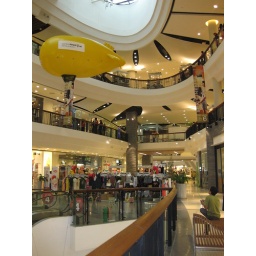
The guy sitting on the bench is flyiing that yellow thing around the shopping centre.